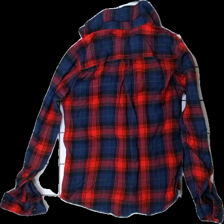
View: back
Type: Shirt
Category: Ladies
Brand: Not in the list
Brand text on label: top shop
Colors: Blue, Red
Material: 100% Cotton
Pattern: Checkered print
Cut: Regular
Size: 38
Season: All
Price range: 50-100
Recommended usage: Reuse
Description: Chekcered shirt